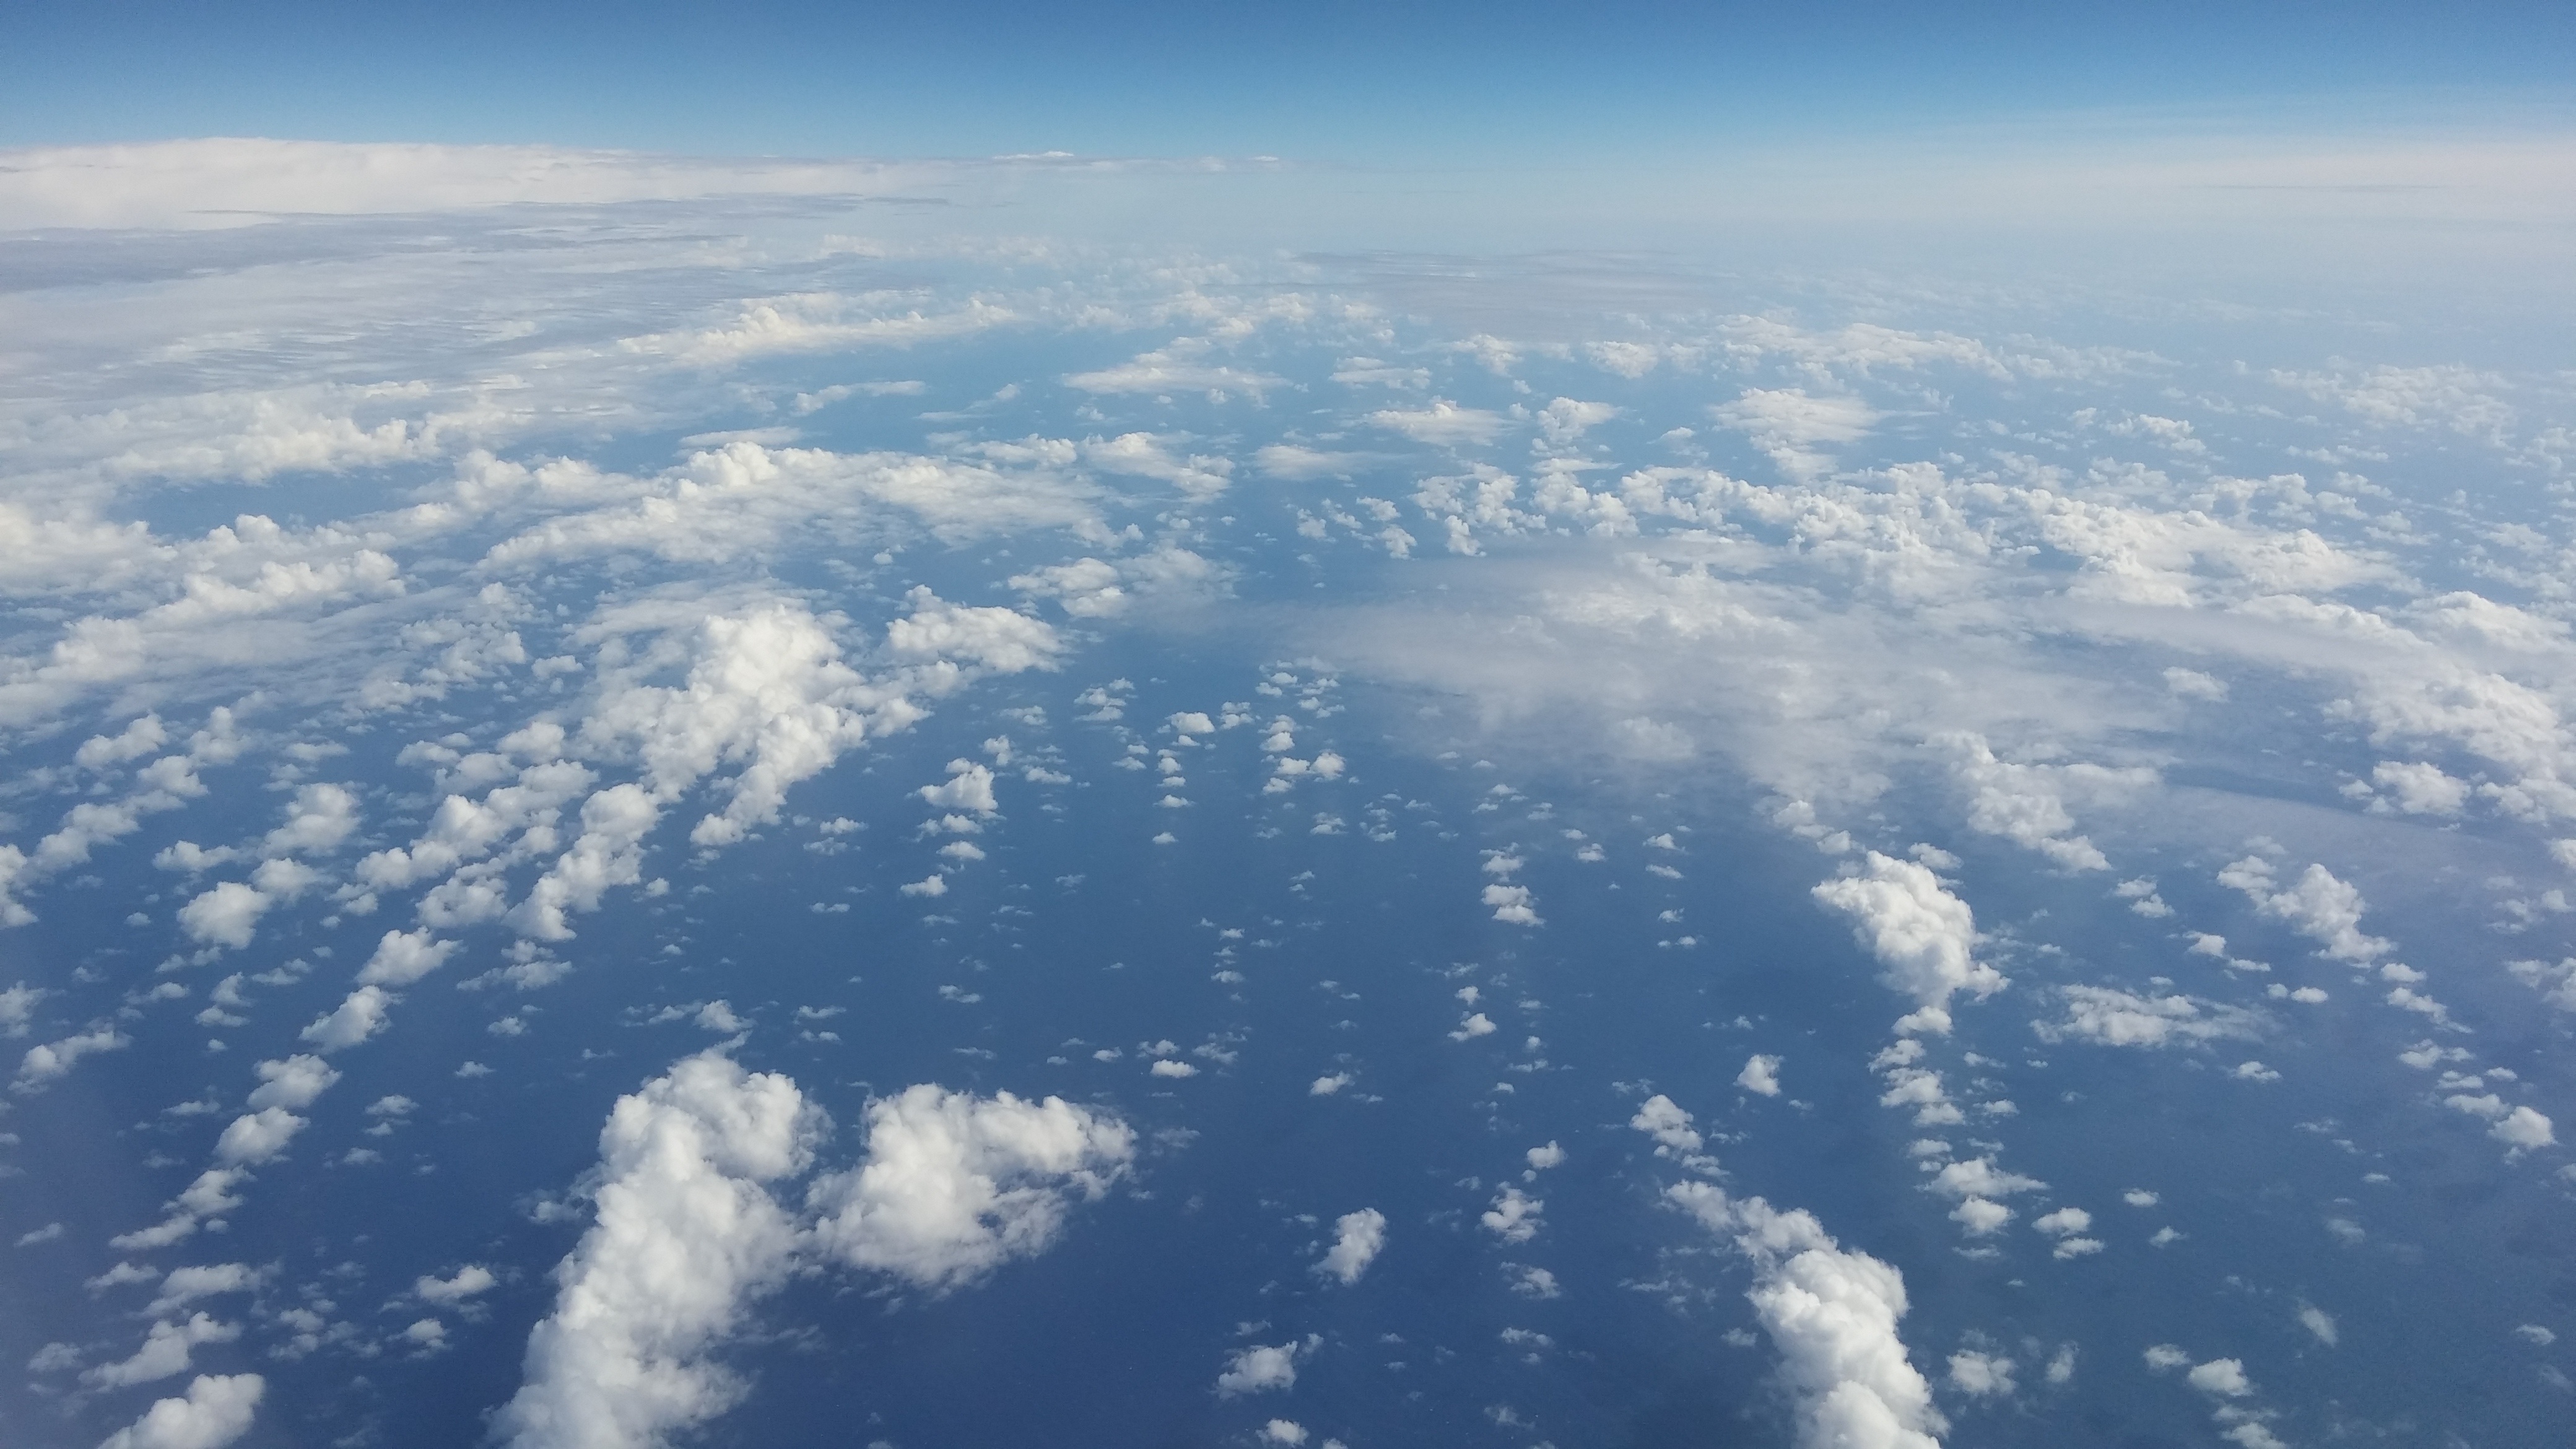
nature, horizon, wing, cloud, sky, sunlight, view, atmosphere, airplane, flight, cumulus, plain, aerial photography, commerce and industry, meteorological phenomenon, air travel, atmosphere of earth